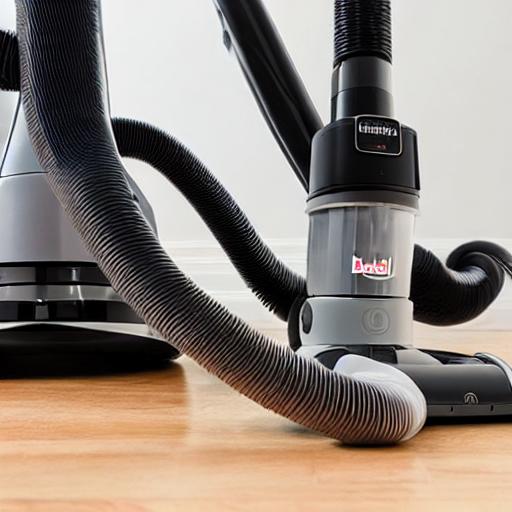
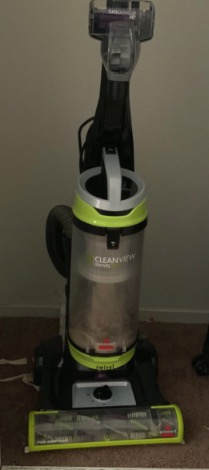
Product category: items_vacuum
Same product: no